Harry Sinden

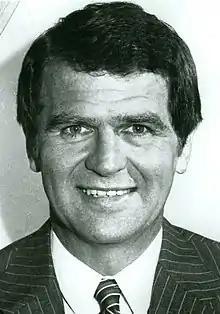
Sinden in 1980

Harry James Sinden (born September 14, 1932) is a Canadian former ice hockey player, coach, and executive. He served as a coach, general manager, and team president for the Boston Bruins of the National Hockey League (NHL), and was the coach of Team Canada during the 1972 Summit Series. He is a member of the Hockey Hall of Fame in the builders category. He was inducted into the IIHF Hall of Fame in its inaugural class of 1997.